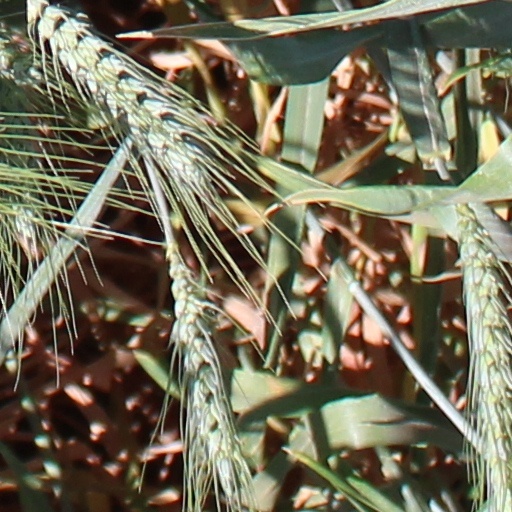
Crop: wheat